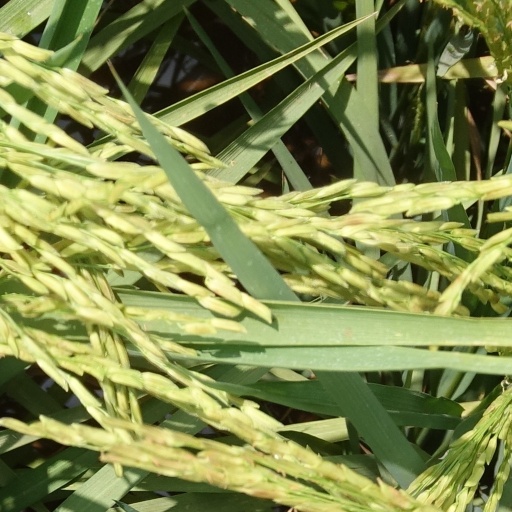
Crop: rice